Grand Cross of the Iron Cross

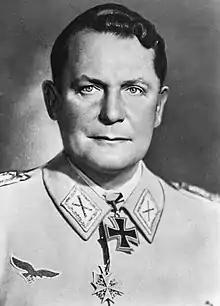
"Reichsmarschall" Hermann Göring wearing the 1939 Grand Cross and below it his .

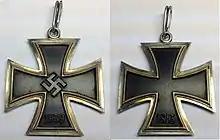
1939 Grand Cross by S&L.

Adolf Hitler reinstituted the Iron Cross as a German decoration in September 1939, with the Grand Cross again the highest grade (above the various classes of the Knight's Cross).